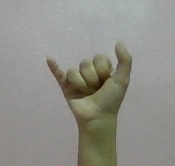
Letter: ya